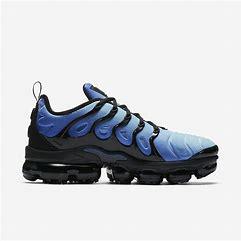
Brand: Nike
Model: Air Vapormax Plus